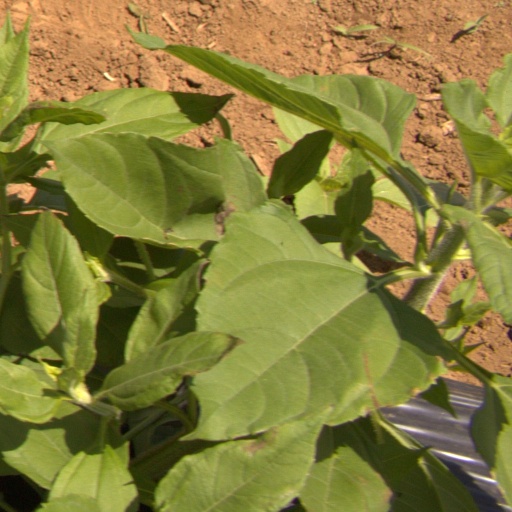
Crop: Jerusalem artichoke